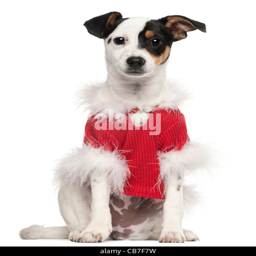
puppy , wearing a christmas jumper in front of white background